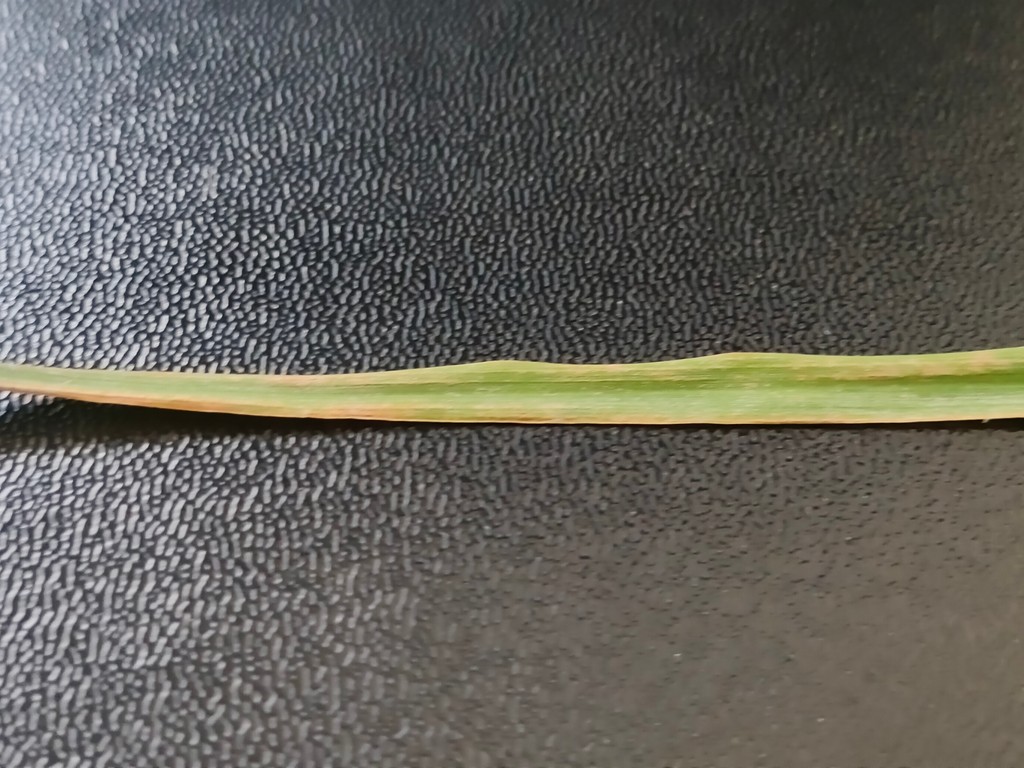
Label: Unhealthy